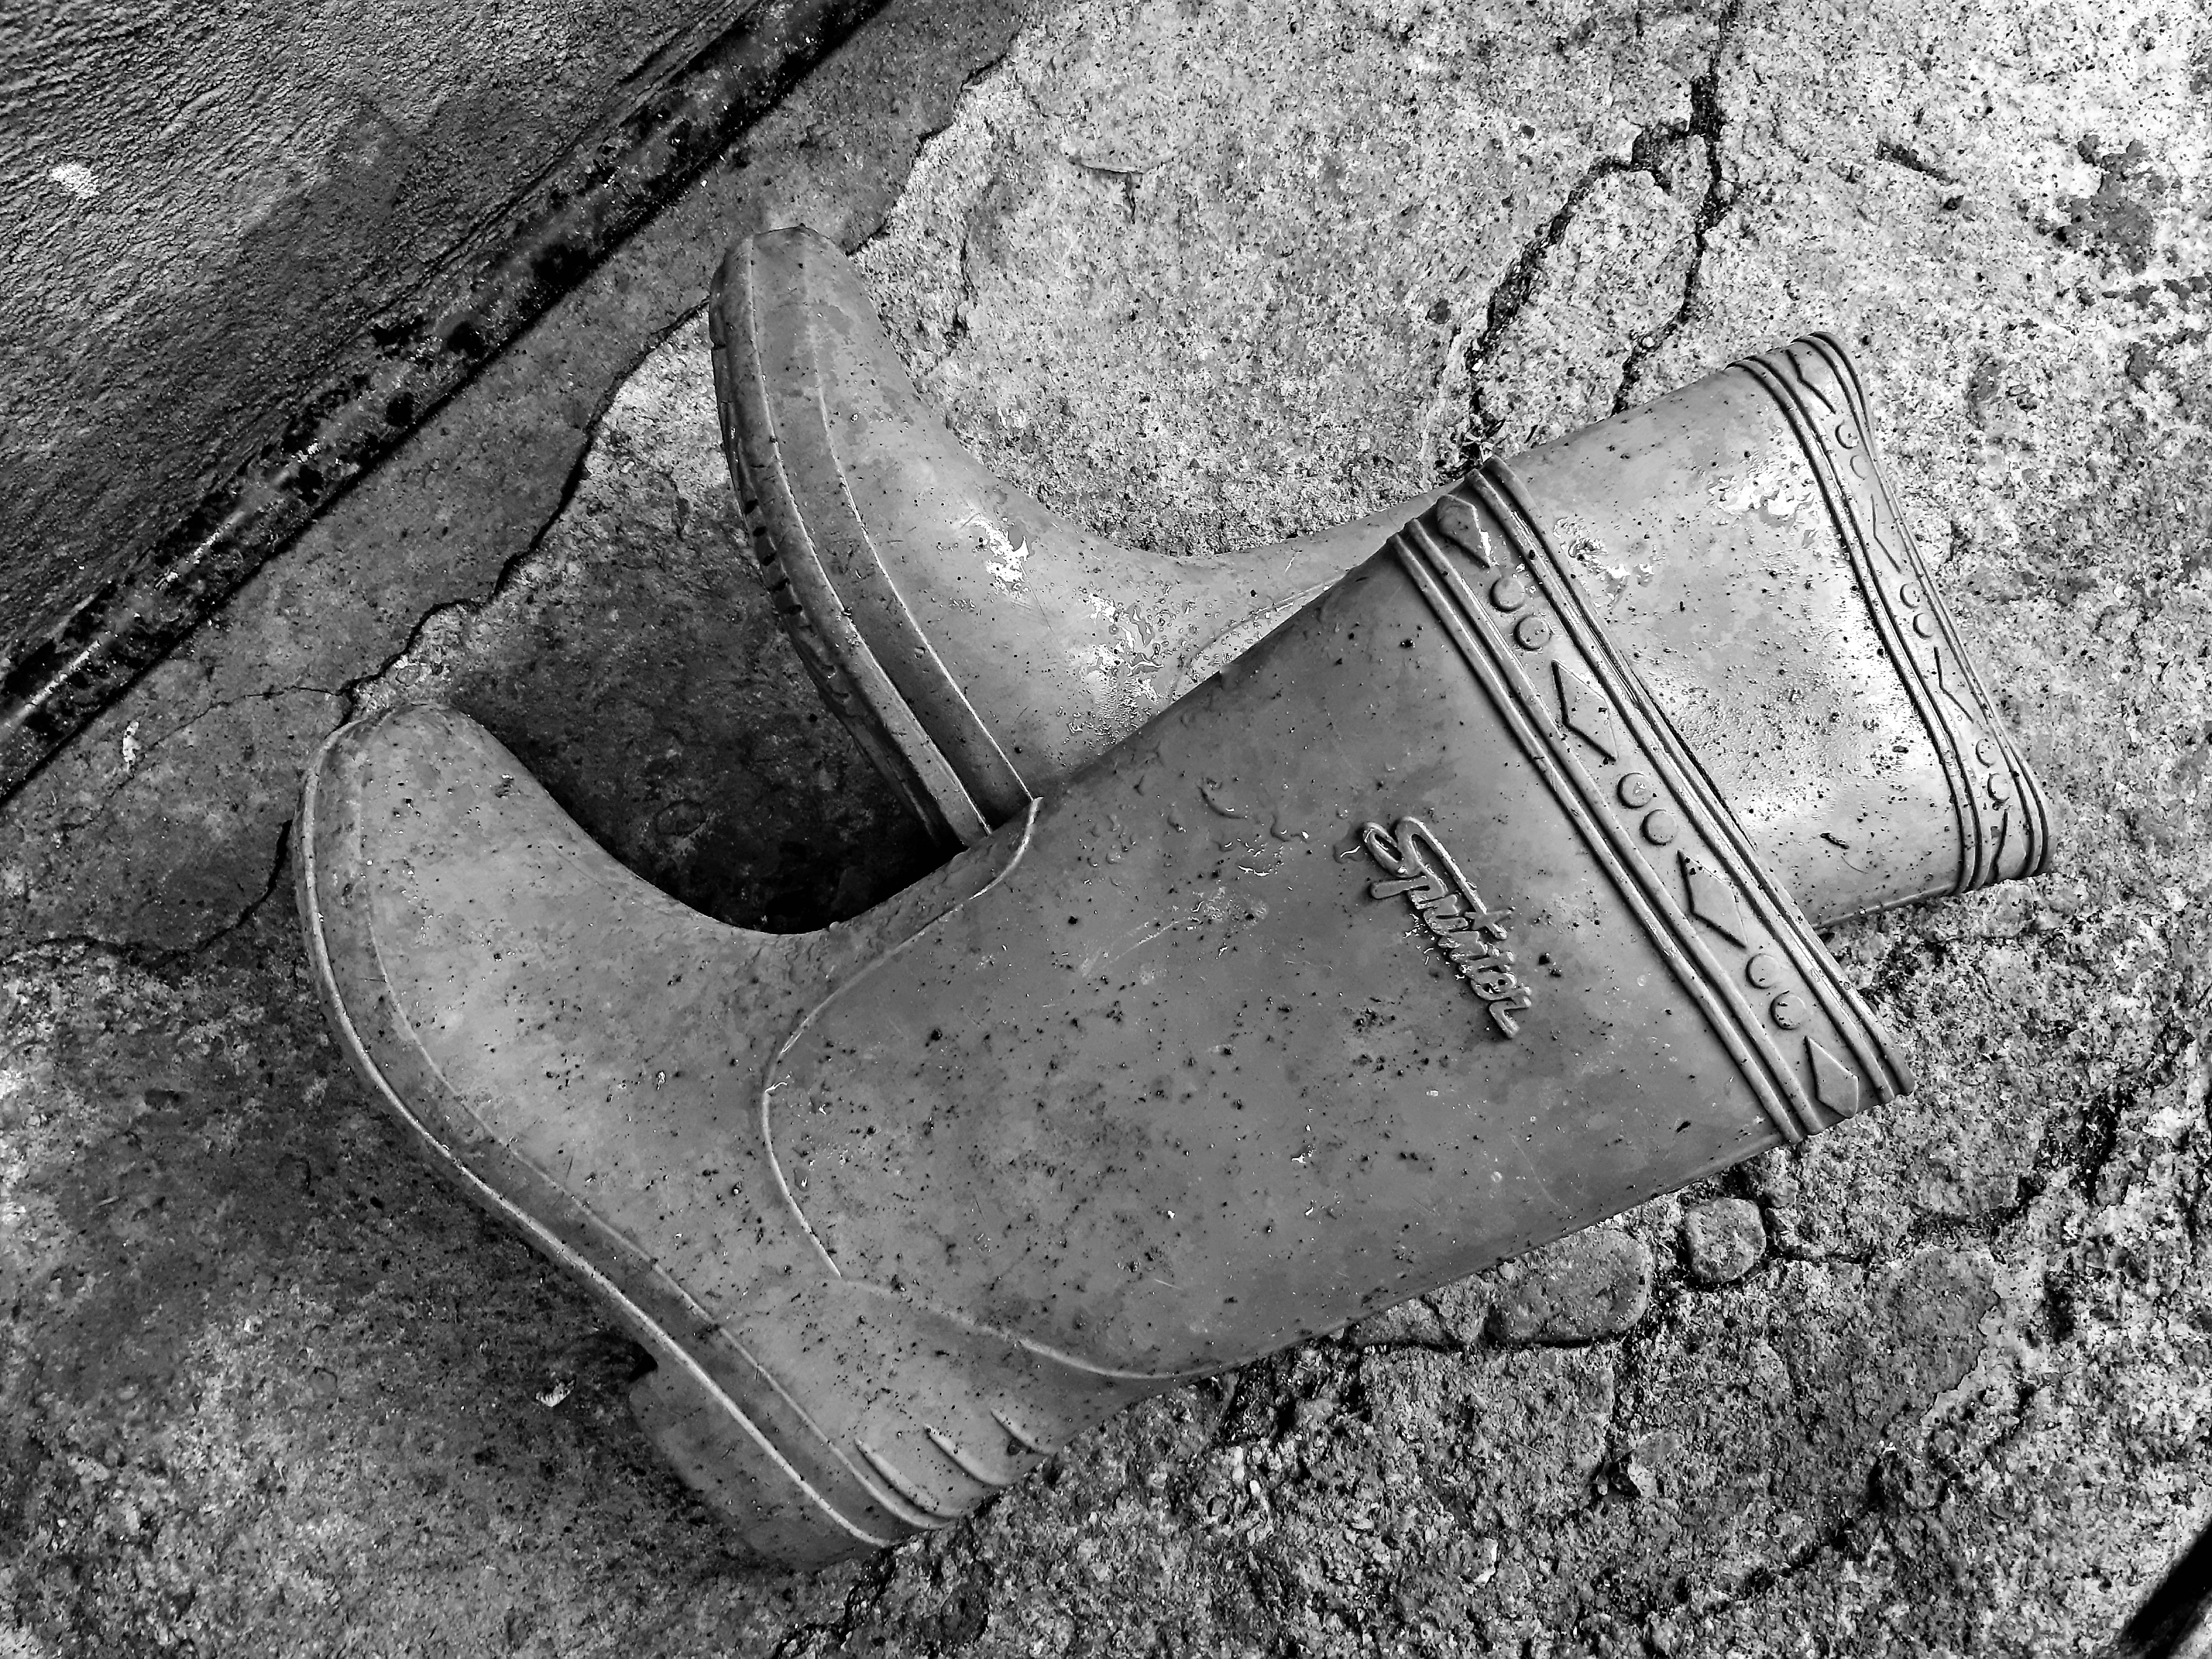
boots, booties, monochrome, black and white, footwear, stock photography, shoe, monochrome photography, tree, photography, cement, still life photography, style, road surface, concrete